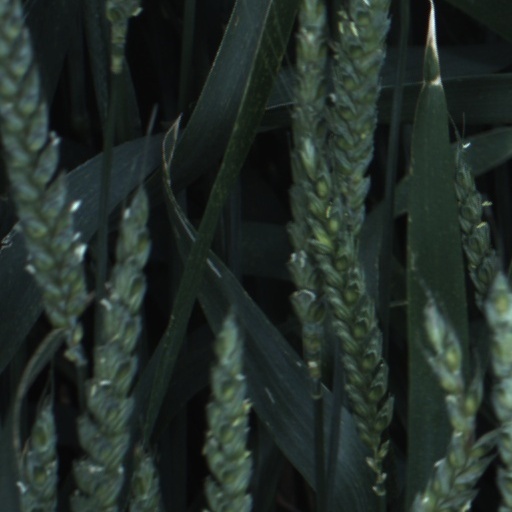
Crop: wheat